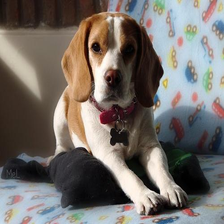
Species: dog
Breed: beagle